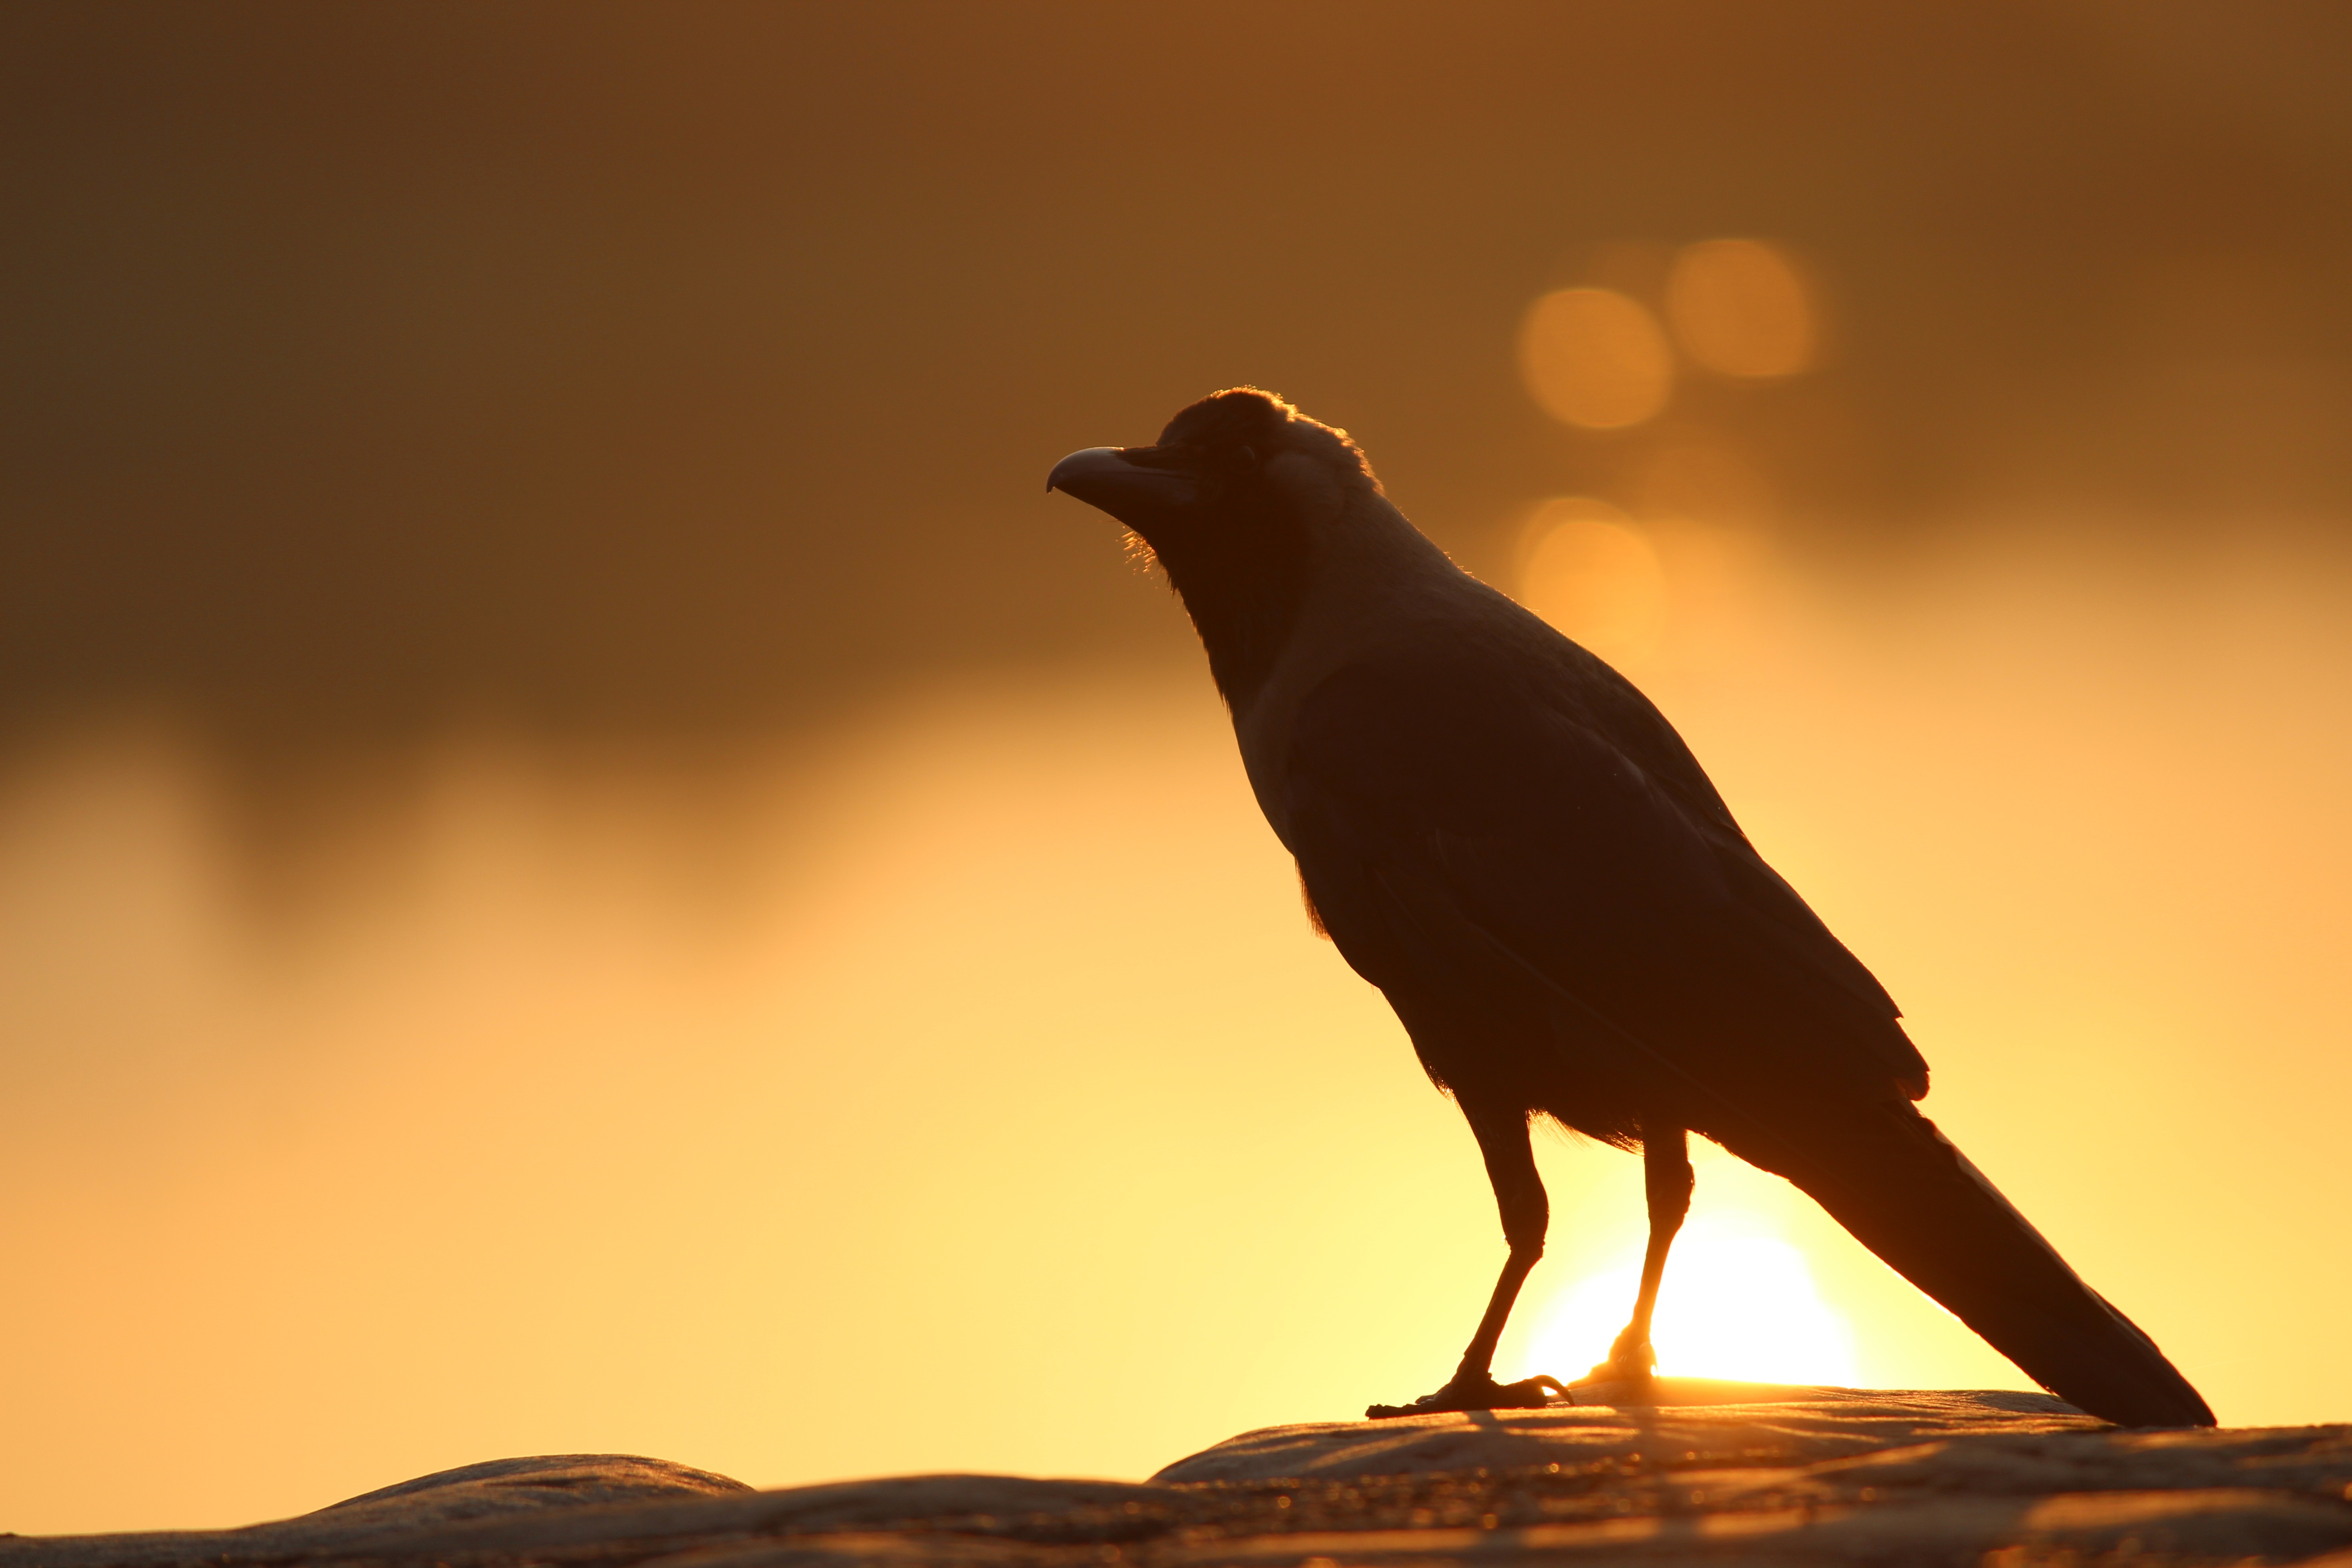
water, nature, grass, silhouette, bird, sunrise, sunset, morning, lake, dawn, wildlife, evening, green, natural, blue, fauna, crow, landscapes, vertebrate, beauty, beautiful, perching bird